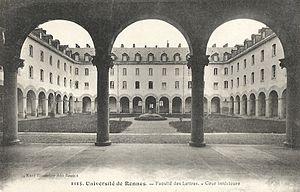
Université Rennes, faculté des Lettres, cour intérieure, carte postale ancienne.
Robert Boutruche est un historien médiéviste français, né le 21 octobre 1904 à Chailland et mort le 15 novembre 1975. Il est connu pour ses travaux sur les structures rurales et la féodalité.